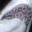
Label: shark